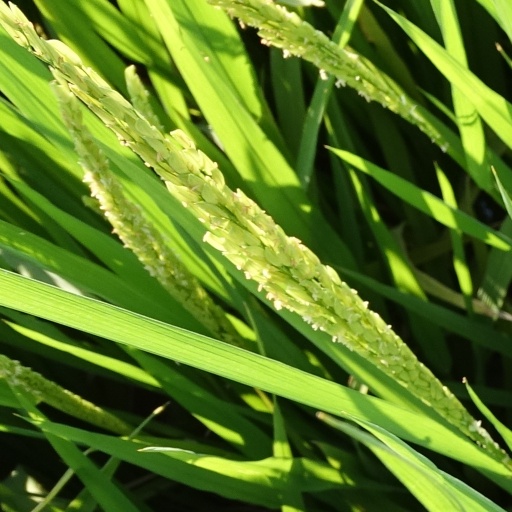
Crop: rice